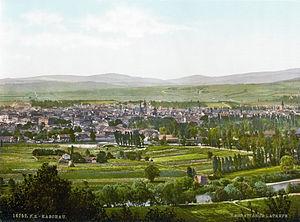
Košice, appelée parfois Cassovie en français sur la base du nom latin Cassovia, est la deuxième ville de Slovaquie par sa population et était la cinquième de l'ancienne Tchécoslovaquie.